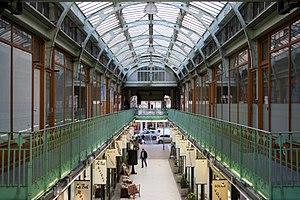
Cet article recense les immeubles protégés au titre des monuments historiques en 2019, en France..